Doug Anderson (singer)

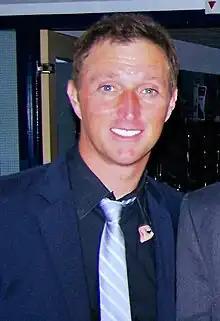

Doug Anderson (born August 31, 1973 in Anderson, Indiana) is an American contemporary Christian singer. He is best known as Ernie Haase & Signature Sound's long time baritone since the quartet's formation. He took a break from the group in 2015 to pursue a solo career, but has returned as of November 2021.